Dan Bailey (conservationist)

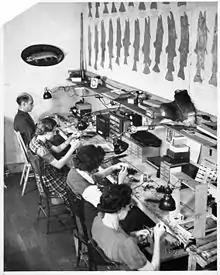
Dan Bailey's Wall of Fame, circa 1940s

A unique aspect of Dan Bailey's Fly Shop was the "Wall Fish" where anyone who caught a trout of four pounds or more could have the fish outlined on paper with the angler's name, date and place caught. The paper outline would then be hung on the fly shop wall. The first "Wall Fish" was caught by Gilbert Meloche, a young fly tyer in Dan's shop. The fish was a large Brown trout from Armstrong Spring Creek. By the early 1980s, the wall had over 300 silhouettes of four-pound-plus fish on it. Although the "Wall fish" practice was stopped when Catch and release fishing came into vogue, the original "Wall fish" are still present in the shop.